Sports car racing

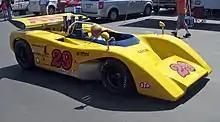
The McLaren M8E that was driven by Vic Elford in the 1971 Canadian-American Challenge Cup

A breed of powerful hybrids appeared in the 50s and 60s and raced on both sides of the Atlantic, featuring European chassis and large American engines – from the early Allard cars via hybrids such as Lotus 19s fitted with large engines through to the AC Cobra. The combination of mostly British chassis and American V8 engines gave rise to the popular and spectacular Can-Am series in the 1960s and 1970s.